General William J. Fox Airfield

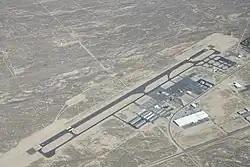
Fox Field (February 2008)

General William J. Fox Airfield is a county-owned, public airport in Los Angeles County, California, five miles northwest of Lancaster, California, United States. Locally known as Fox Field, the airport serves the Antelope Valley. The airport is named after Brigadier General William J. Fox, "a Marine war hero, a movie stunt man, the first Los Angeles County engineer and, for 20 years after his retirement, a cowboy."